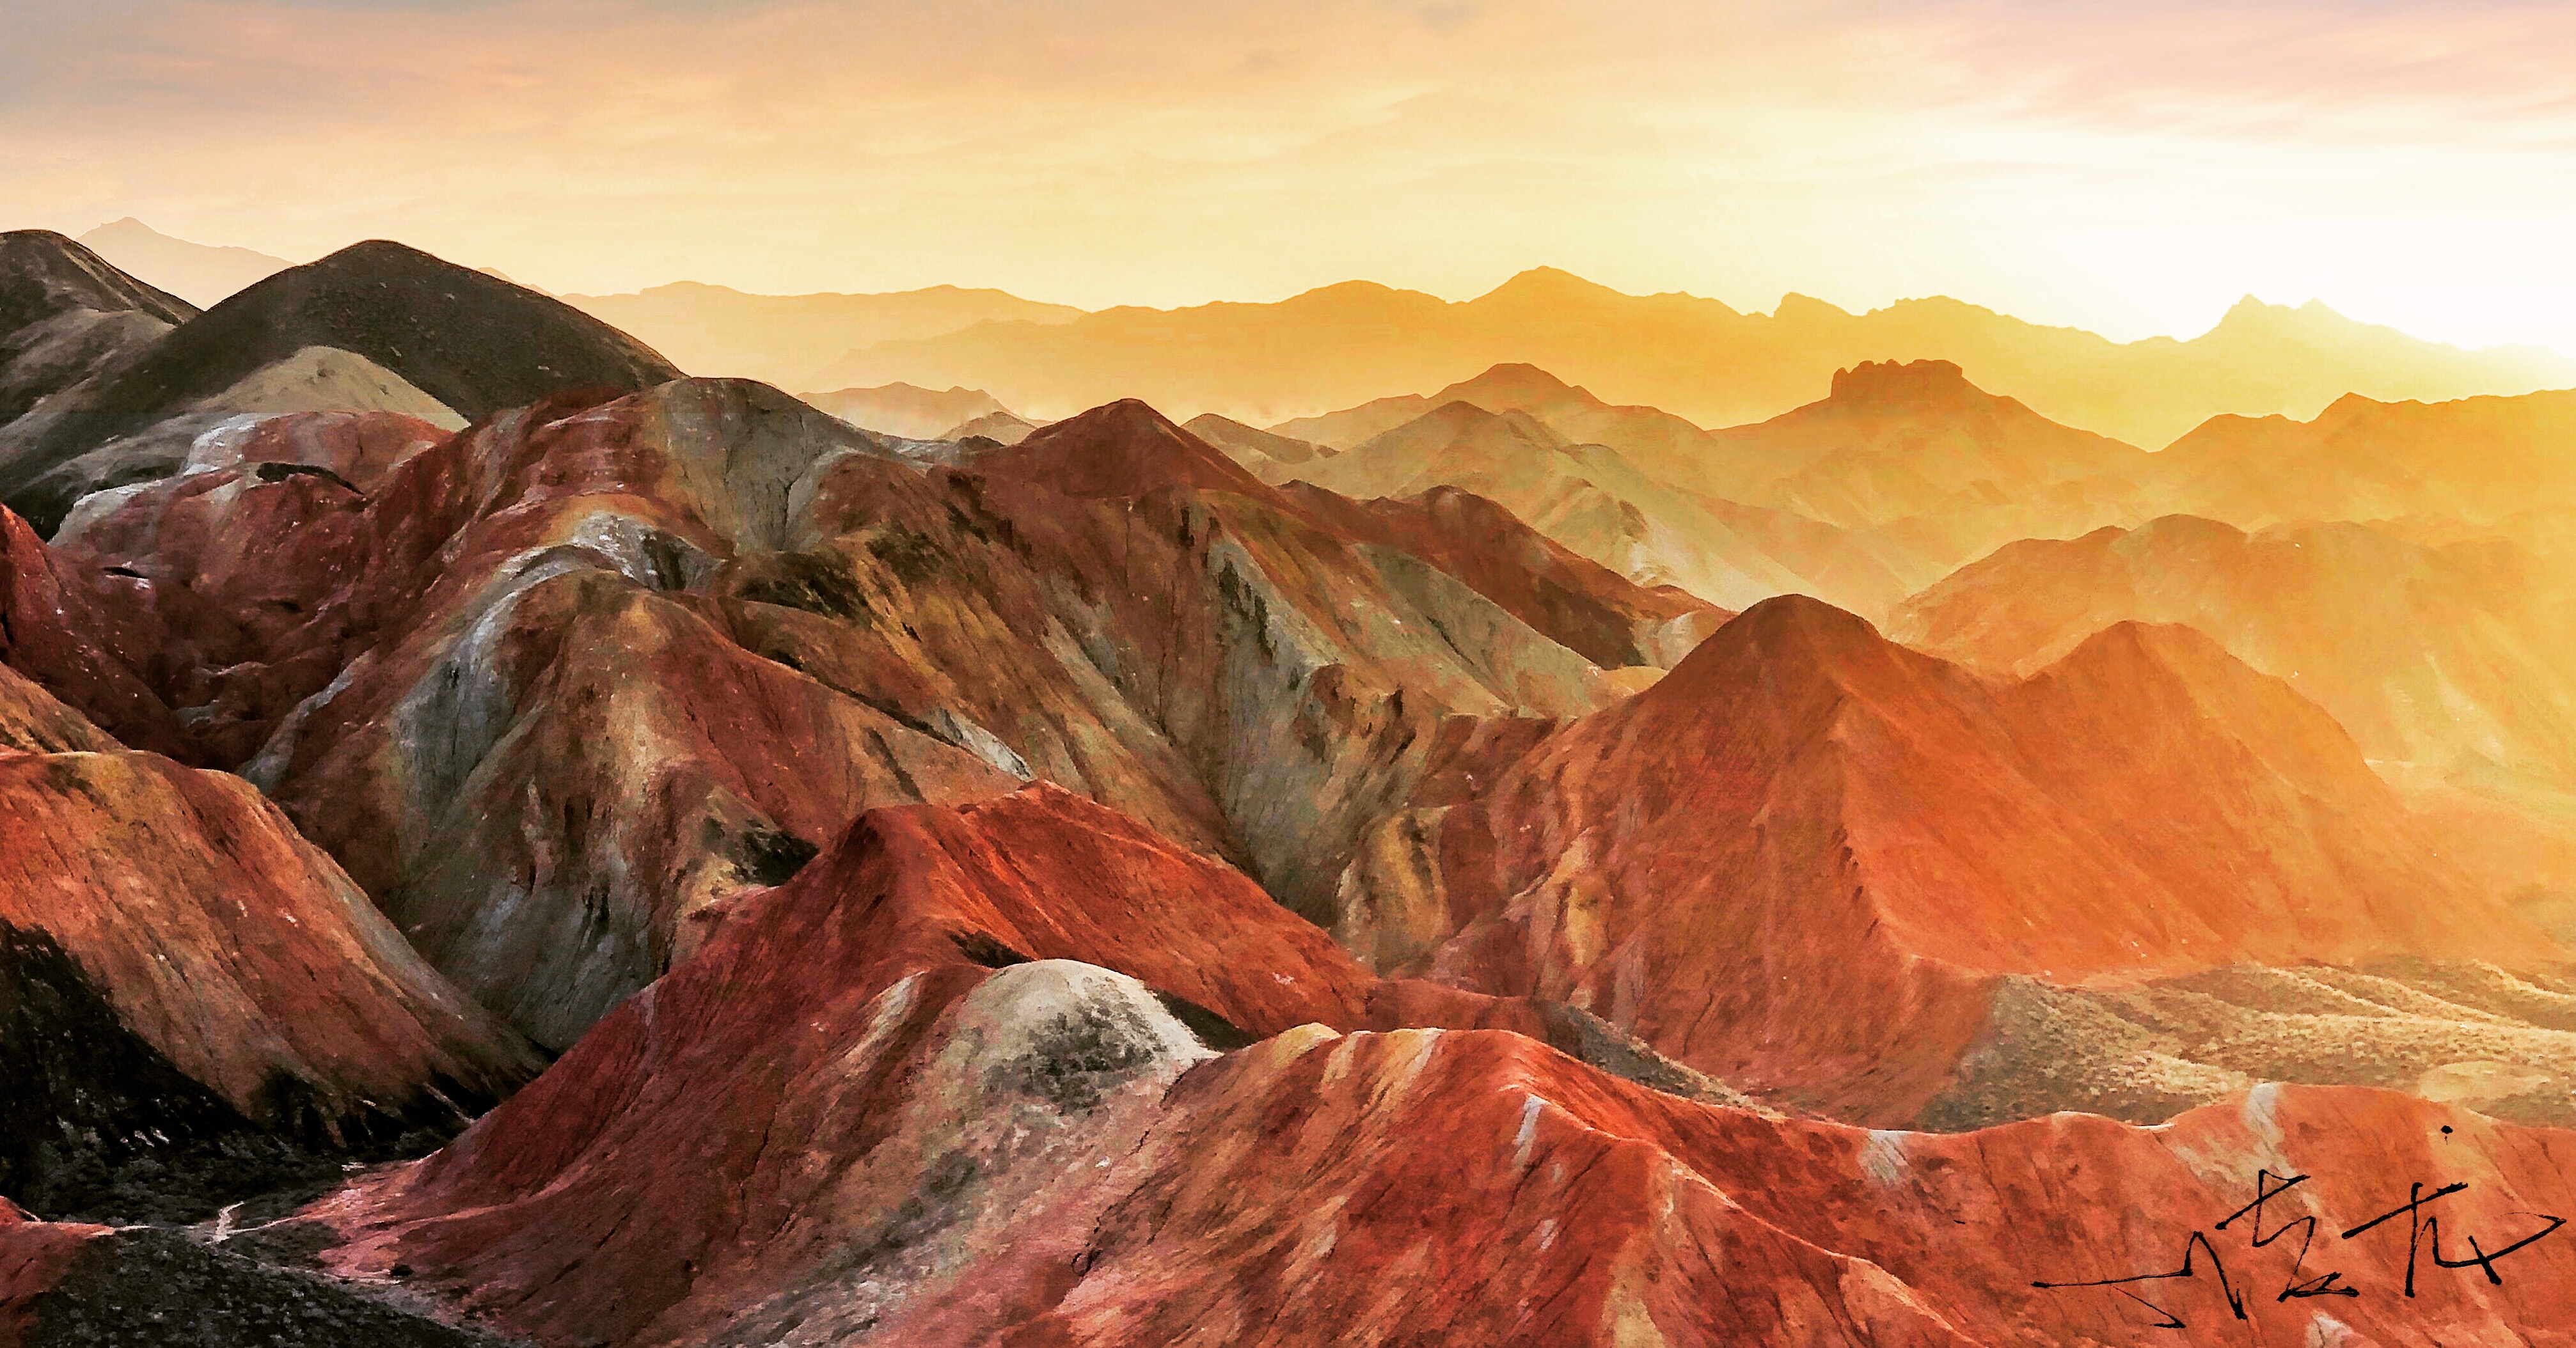
natural, mountainous landforms, nature, badlands, mountain, sky, natural landscape, rock, landscape, geology, painting, mountain range, hill, terrain, formation, art, horizon, valley, canyon, ridge, illustration